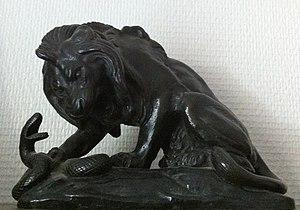
Sculpture en bronze, 15x20x10 cm, signé V. Chemin au dos de la terrasse, id est, Joseph Victor Chemin, 1825 (?)-1901, représentant un lion rugissant accroupi aux prises avec un serpent gueule ouverte lui faisant face.
Joseph François Victor Chemin né à Paris le 2 août 1823 et mort à Neuilly-sur-Seine le 24 juillet 1901 est un sculpteur français.